Hasslö

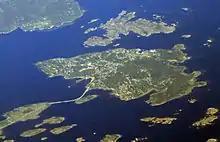
Hasslö Island

For many years, the Swedish navy's activities on Hasslö meant that foreigners' access to the island was restricted, but that is no longer true. Hasslö is famous for its fish, and fishing has historically been the main livelihood. A famous fishing site on Hasslö is the "Rallbryggan".